Haderslev Cathedral

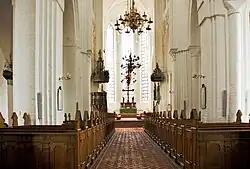
Interior of the Cathedral

In 1525 the Collegiate church in Haderslev became the country's first evangelical Lutheran church after the change in the Church of Denmark from Roman Catholic to evangelical Lutheran under the initiatives of King Christian III of Denmark. In fact Haderslev can therefore be rightly called the "Nordic Wittenberg".